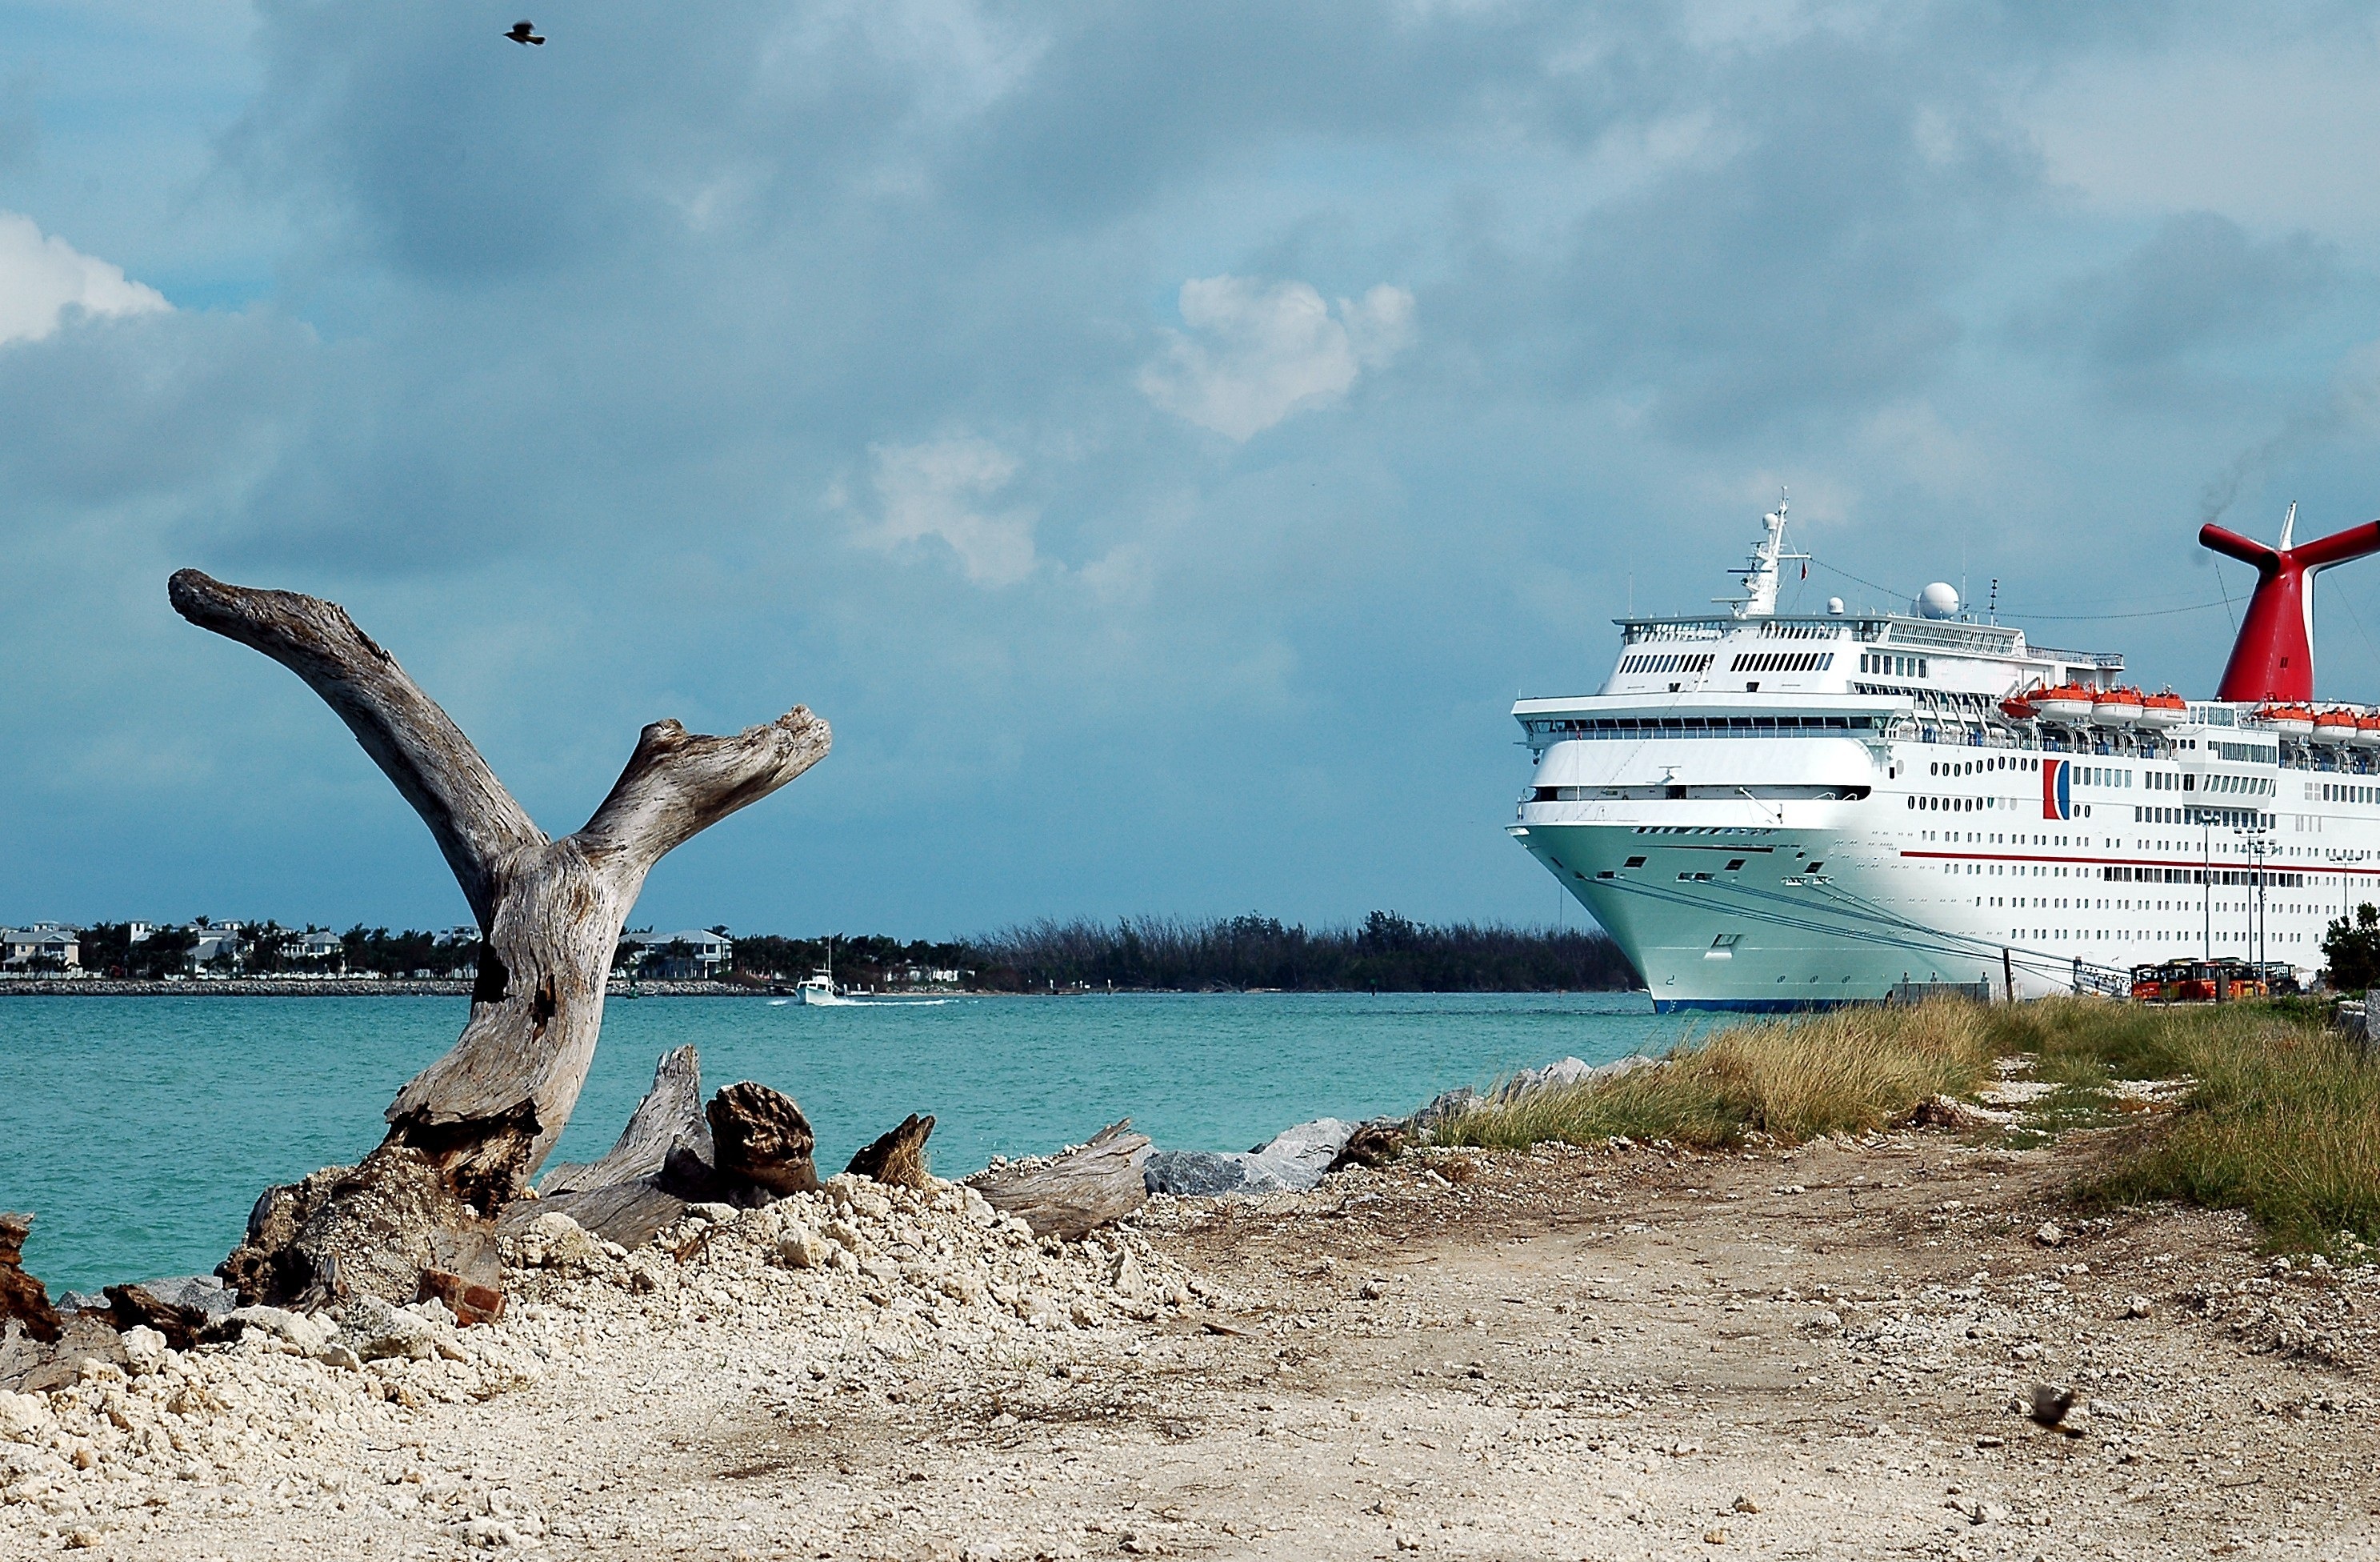
beach, sea, coast, water, ocean, people, sky, boat, shore, ship, vacation, tourist, travel, transportation, transport, vessel, vehicle, relax, tropical, journey, holiday, bay, harbor, port, tourism, trip, cruise, nautical, luxury, traveling, caribbean, liner, cruise ship, florida, cruise vacation, cape, voyage, passenger, passenger ship, key west